DecembeRadio

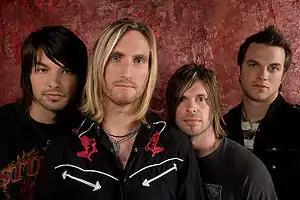
DecembeRadio in 2007. From left to right: Brian Bunn, Josh Reedy, Boone Daughdrill, Eric Miker.

DecembeRadio was an American Christian rock band formed in 2003 and composed of bassist and lead vocalist Josh Reedy, lead guitarist Brian Bunn, rhythm guitarist Eric Miker and drummer Boone Daughdrill.